Kodomonokuni Station (Aichi)

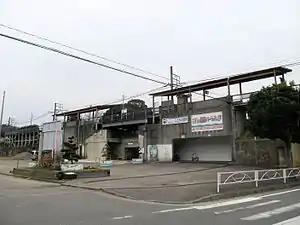
Kodomonokuni Station in March 2007

Kodomonokuni Station is served by the Meitetsu Gamagōri Line, and is located 8.9 kilometers from the starting point of the line at .